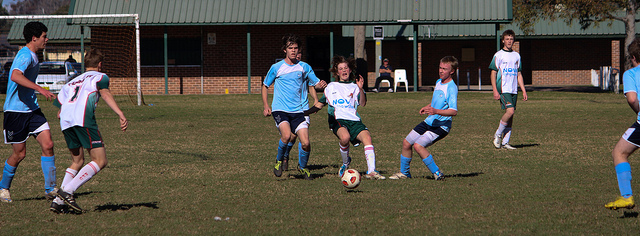
user: Given an image and a question. Answer the question in a short answer. Question: Where must the ball go for a score? Short Answer:
assistant: goal